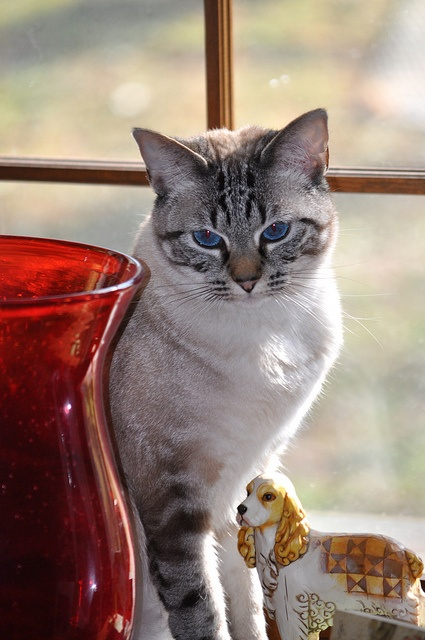
A cat standing next to a  red vase.
a gray and white kitty sitting between a red vase and a dog nick knack
A gray and white cat looks around a vase.
A cat behind a vase next to a dog statue.
A cat stands behind a vase and a small dog sculpture.